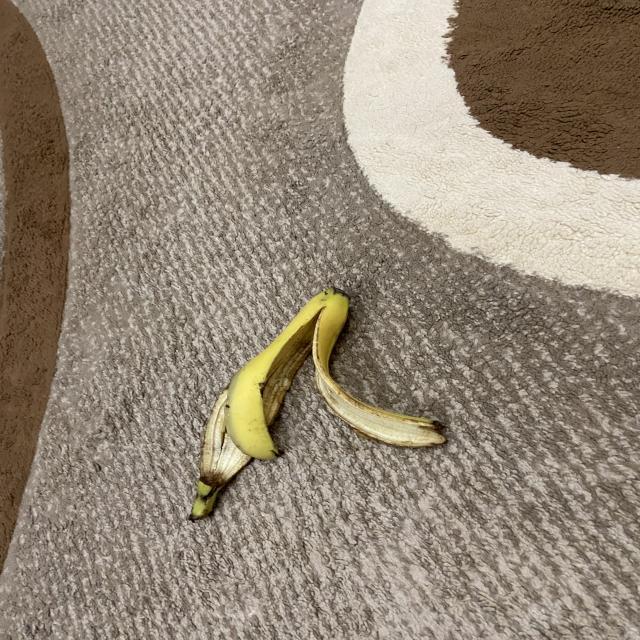
Label: bananas